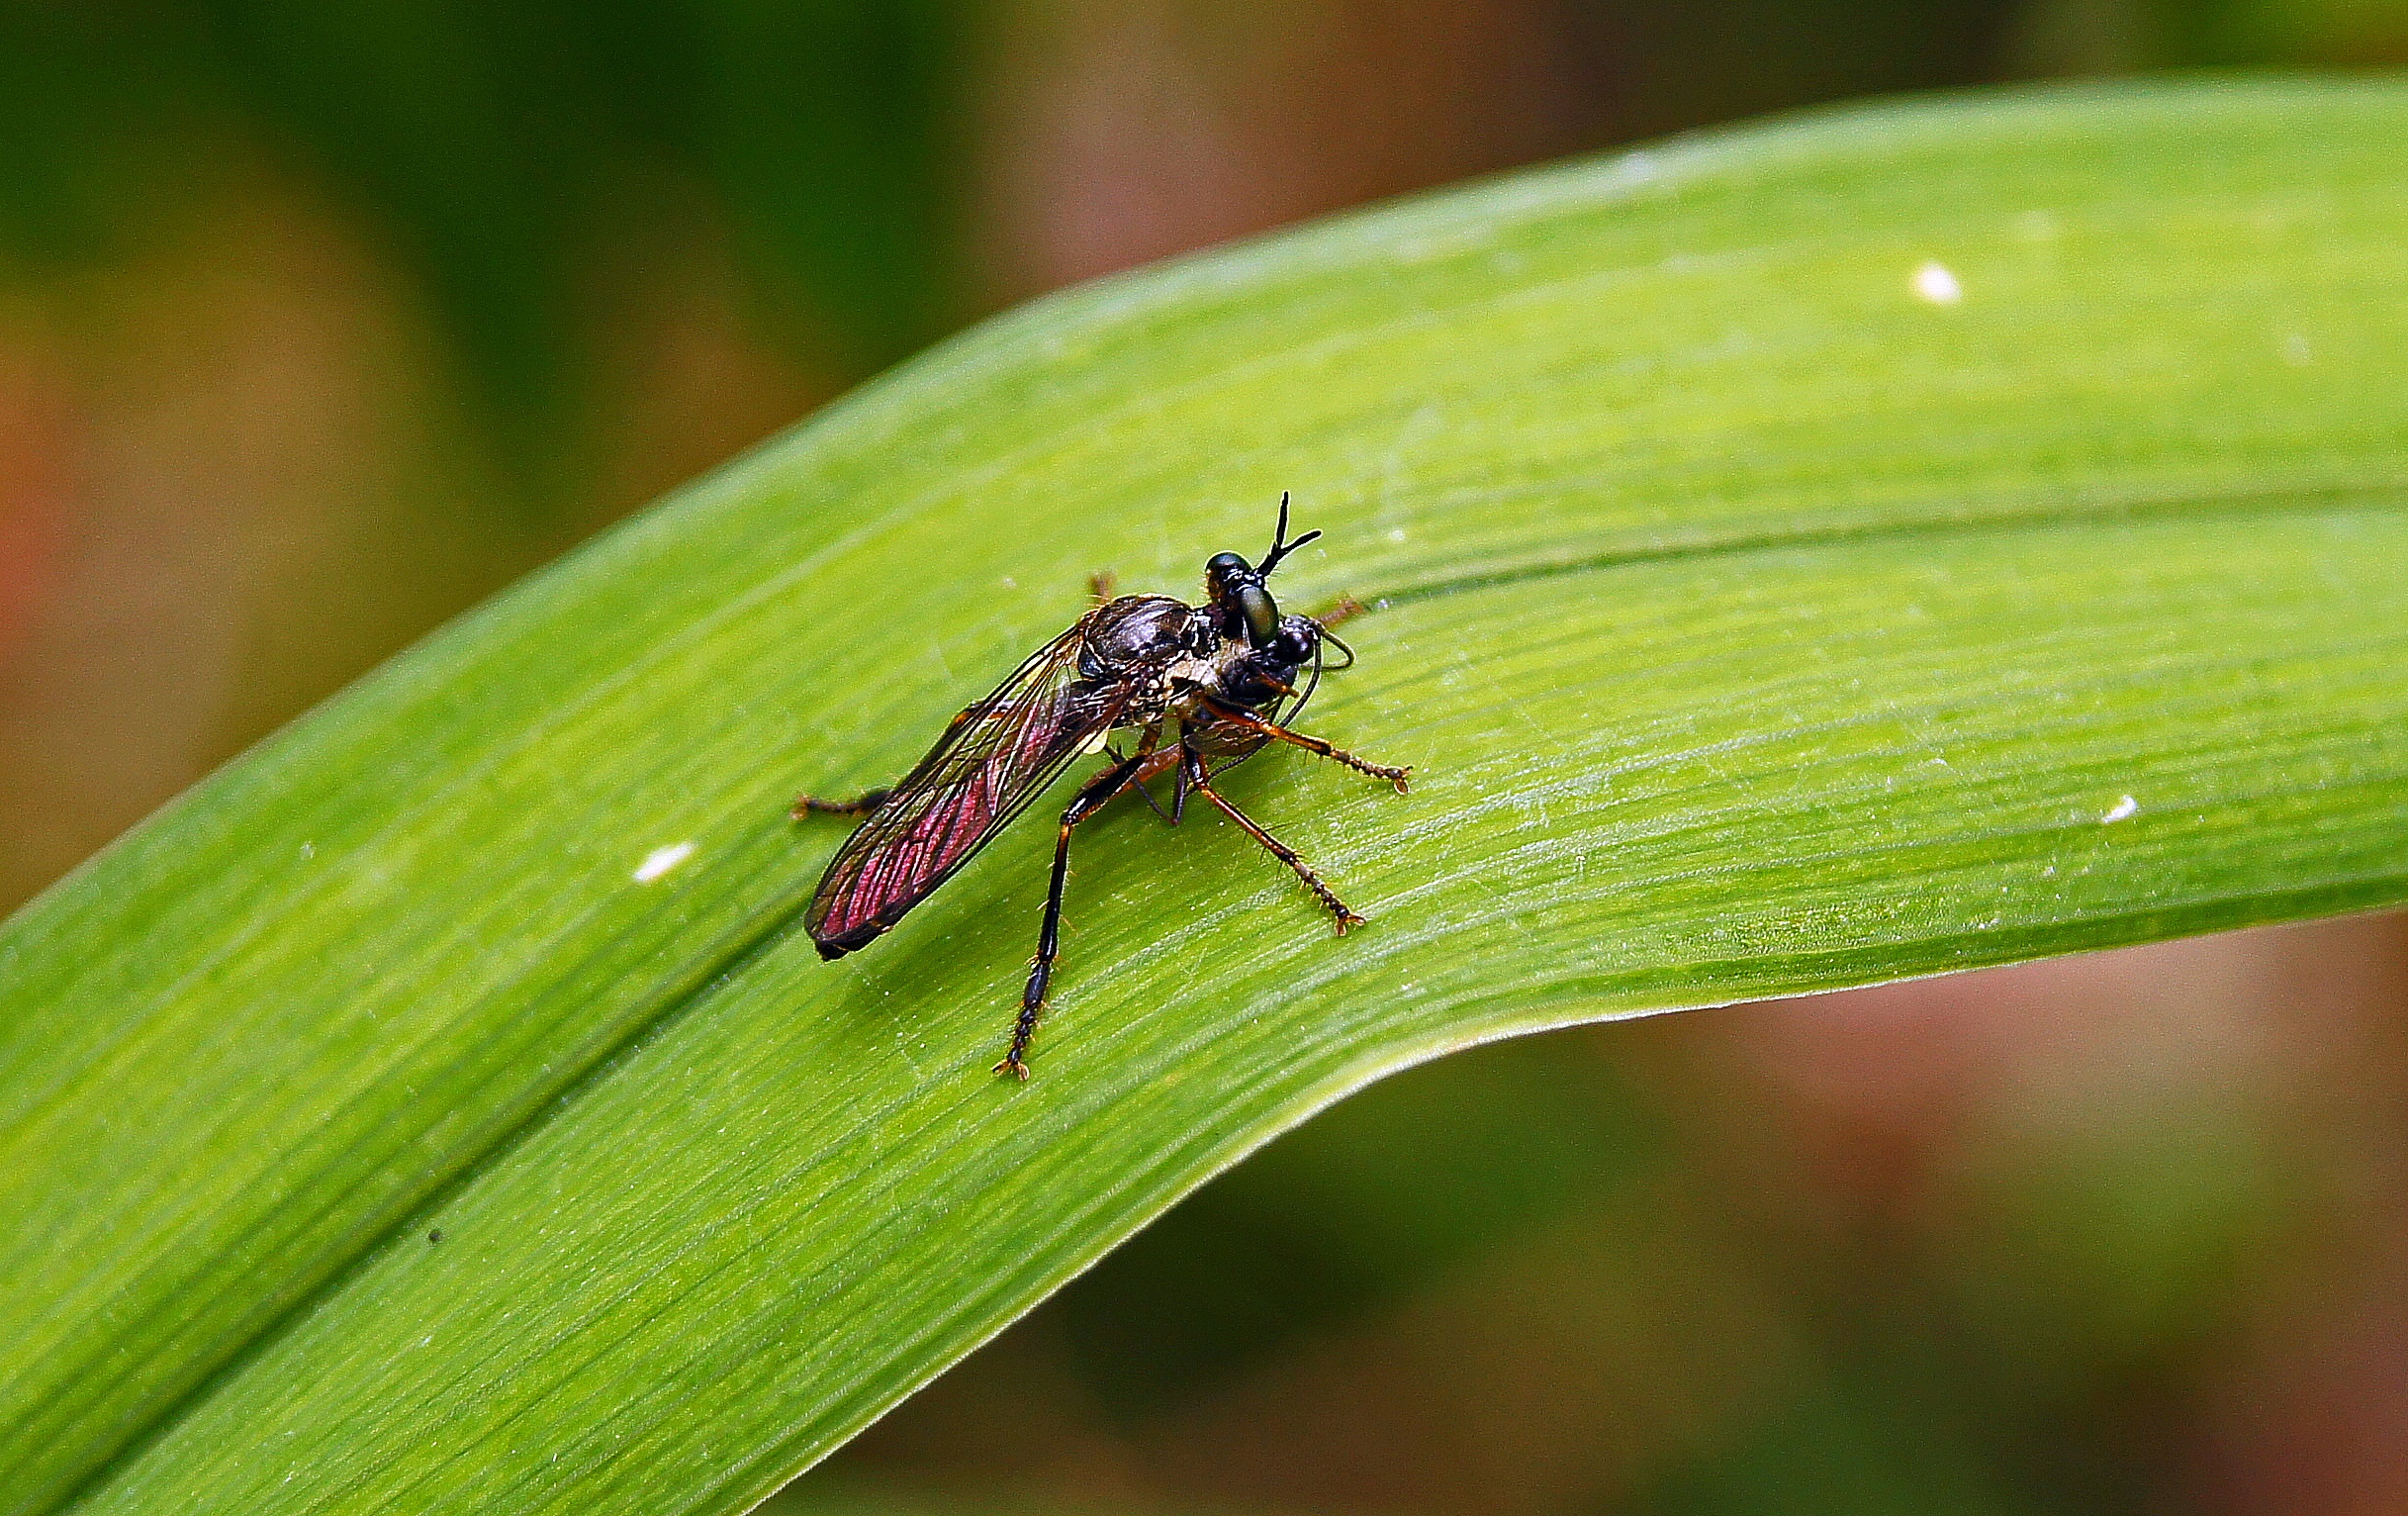
nature, photography, leaf, flower, green, insect, macro, fauna, invertebrate, close up, animals, naturaleza, damselfly, leafhopper, ggl1, animales, sonya55, macro photography, arthropod, leaf beetle, plant stem, net winged insects